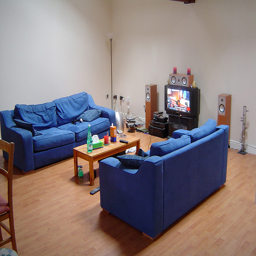
A very nice living room with some couches.
A livingroom with blue couches around a coffee table.
The TV is on in a living room with two sofas
A living room with two blue couches and entertainment equipment.
Two blue couches sitting on a hardwood floor.